Bridge in French Creek Township

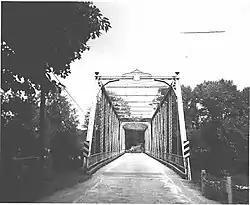
Bridge in French Creek Township, 1982

Bridge in French Creek Township is a historic multi-span steel Pratt truss bridge located near the village of Carlton, Pennsylvania in French Creek Township, Mercer County, Pennsylvania. It was built in 1888 by the Columbia Bridge Works, and is a bridge with two spans. It crosses French Creek.